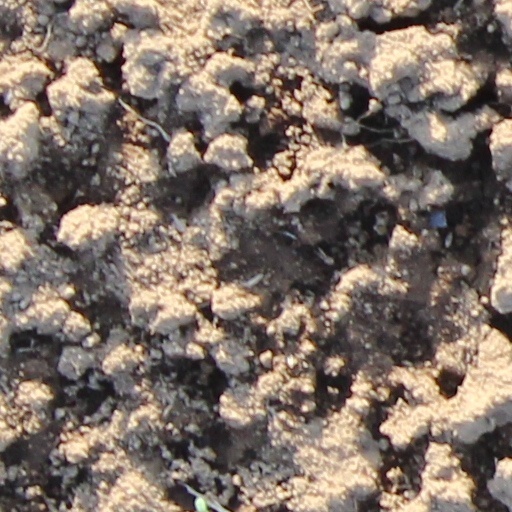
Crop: wheat